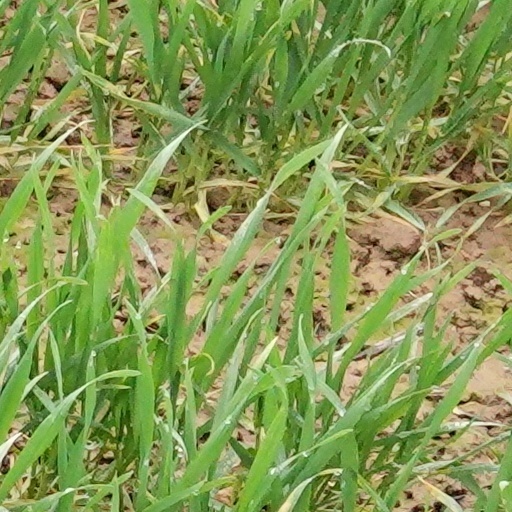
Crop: wheat